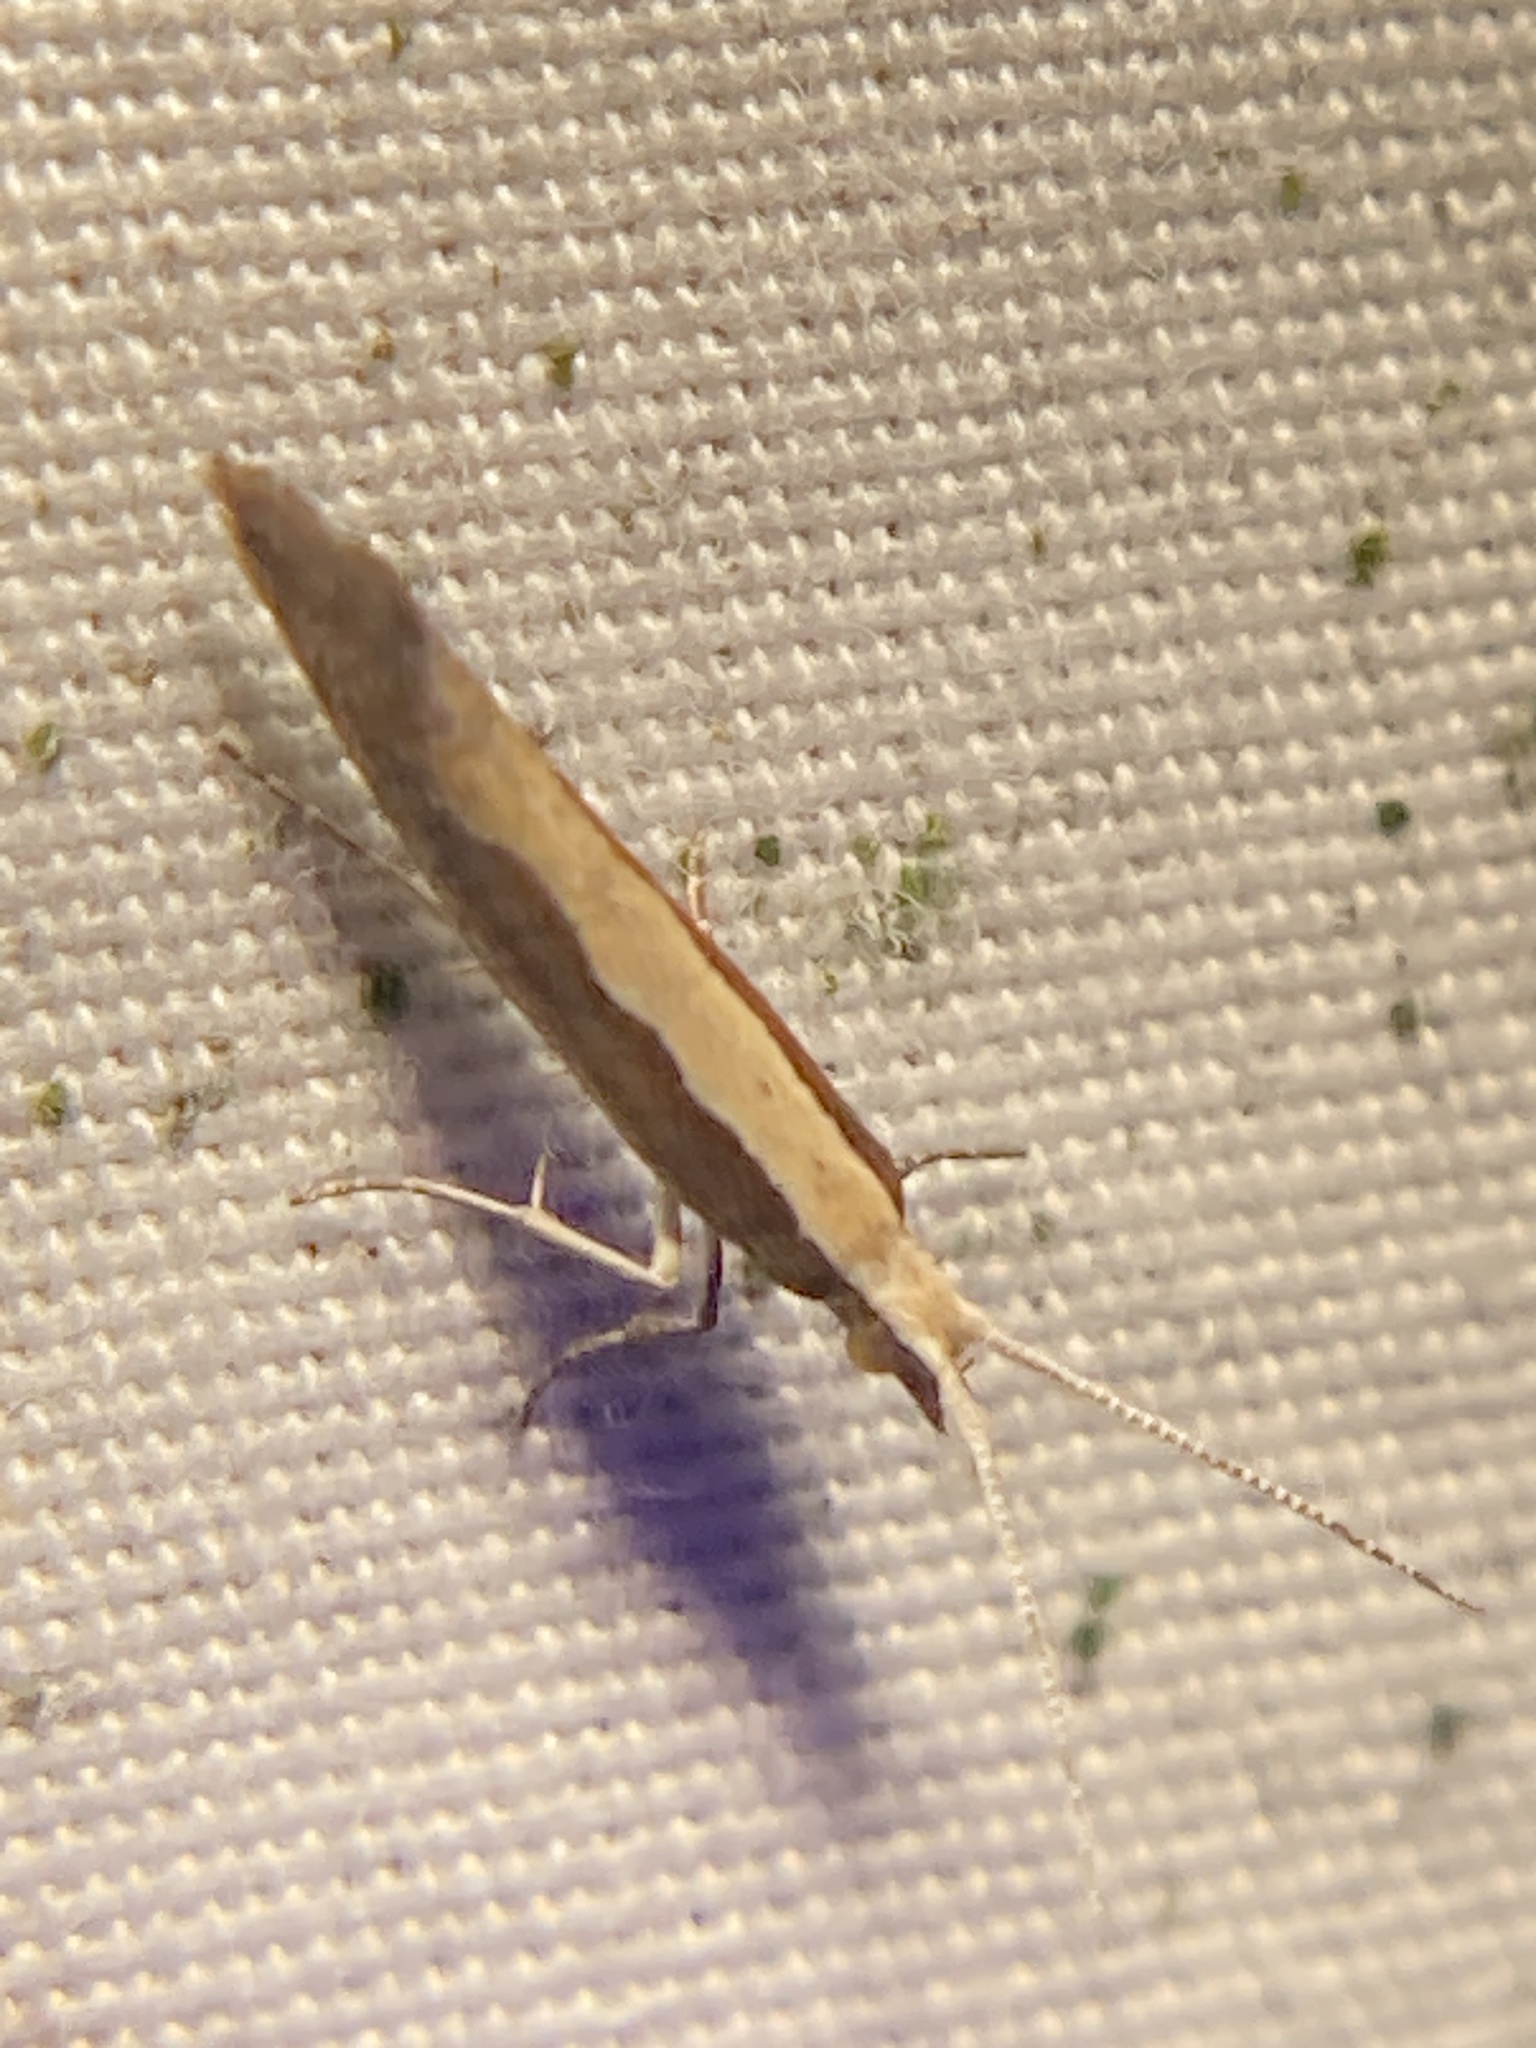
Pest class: diamondback_moth